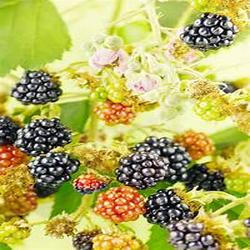
Label: Blackberry